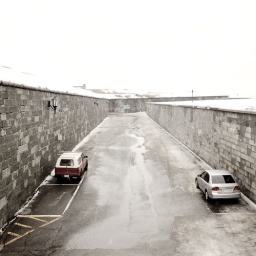
The space between walls in the Citadel is now a popular car park.